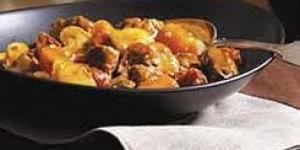
guisado de carne a la espanola con champinones